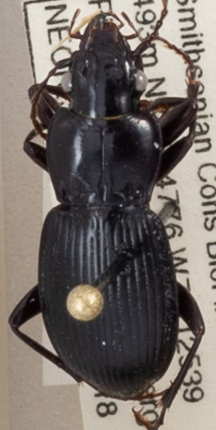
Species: Cyclotrachelus sigillatus
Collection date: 2019-07-18 04:00:00
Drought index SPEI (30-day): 0.376
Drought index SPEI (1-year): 2.09
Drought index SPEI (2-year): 2.09